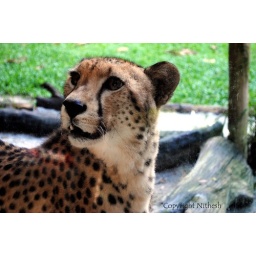
This was taken in the singapore zoo, there is a glass window between me and the leopard